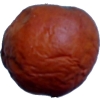
Label: apples